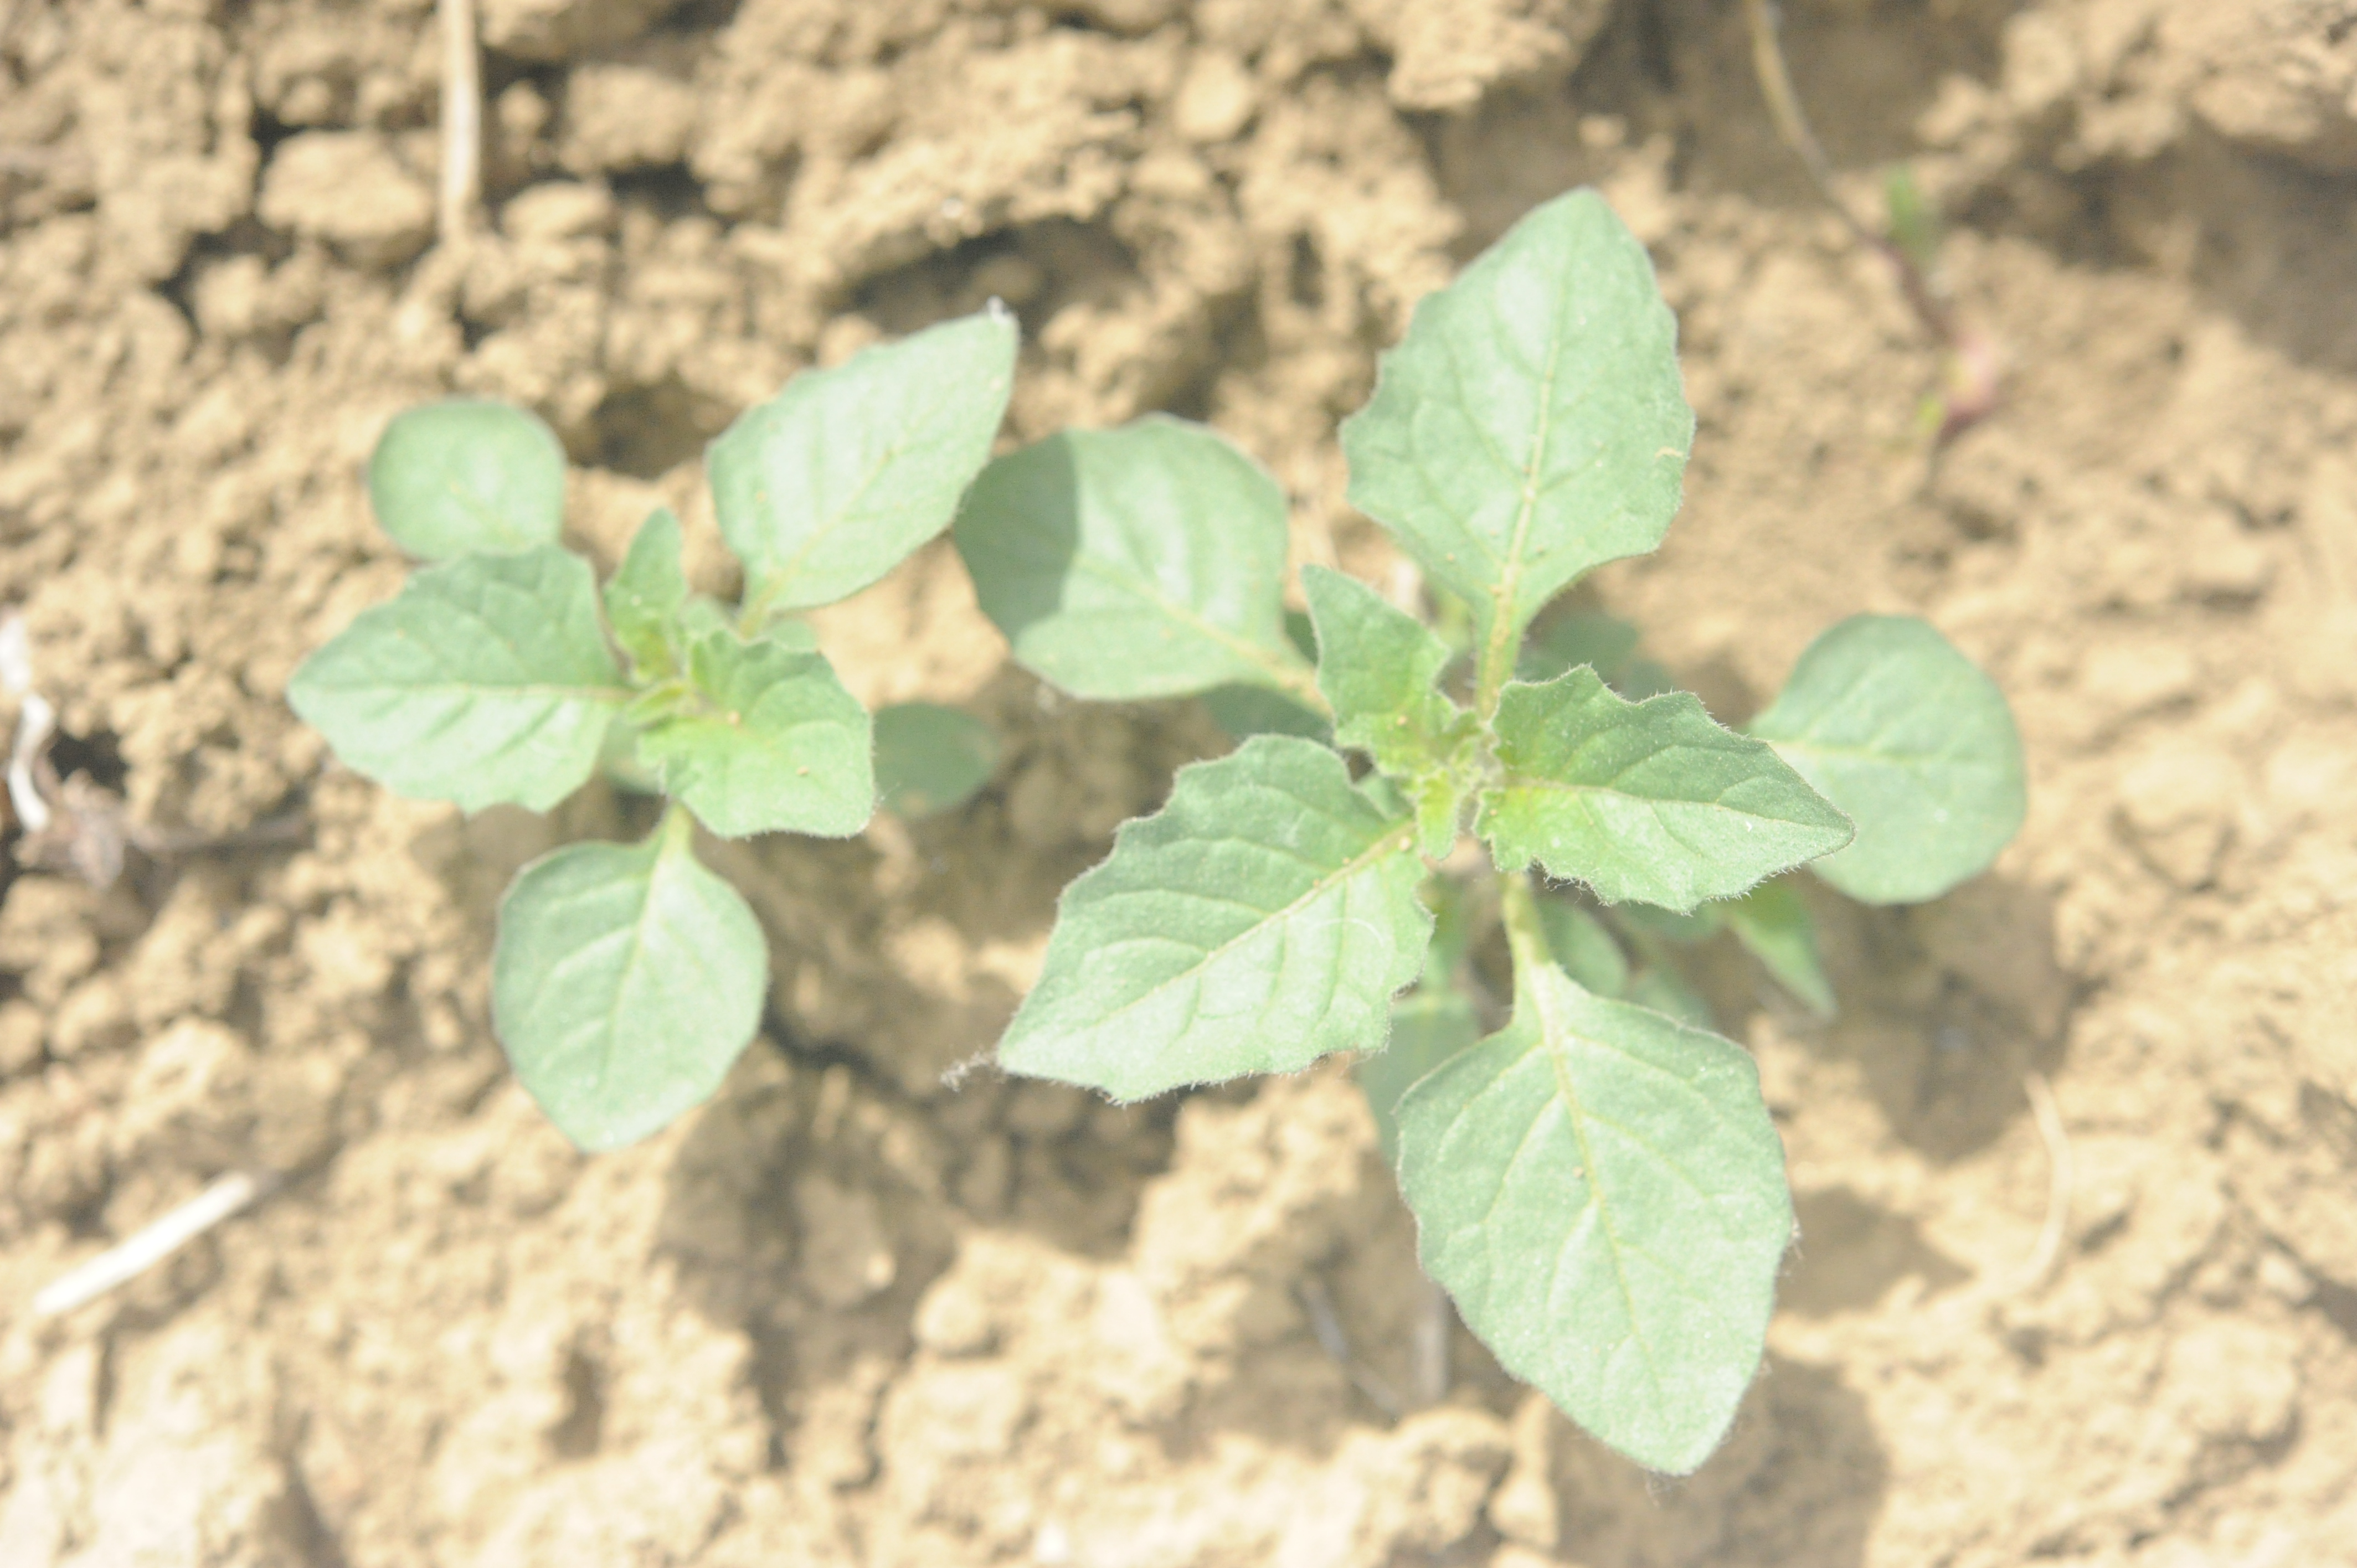
Label: black_nightshade